Italian literature

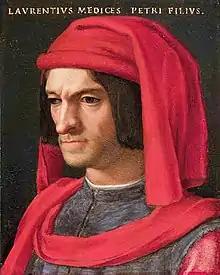
Portrait of Lorenzo de' Medici by Agnolo Bronzino at the Uffizi, Florence

Fazio degli Uberti and Federico Frezzi were imitators of the "Divine Comedy", but only in its external form. Giovanni Fiorentino wrote, under the title of "Pecorone", a collection of tales, which are supposed to have been related by a monk and a nun in the parlour of the monastery Novelists of Forli. He closely imitated Boccaccio, and drew on Villani's chronicle for his historical stories. Franco Sacchetti wrote tales too, for the most part on subjects taken from Florentine history. The subjects are almost always improper, but it is evident that Sacchetti collected these anecdotes so he could draw his own conclusions and moral reflections, which he puts at the end of each story. From this point of view, Sacchetti's work comes near to the Monalisaliones of the Middle Ages. A third novelist was Giovanni Sercambi of Lucca, who after 1374 wrote a book, in imitation of Boccaccio, about a party of people who were supposed to fly from a plague and to go travelling about in different Italian cities, stopping here and there telling stories. Later, but important, names are those of Masuccio Salernitano (Tommaso Guardato), who wrote the "Novellino", and Antonio Cornazzano whose "Proverbii" became extremely popular.